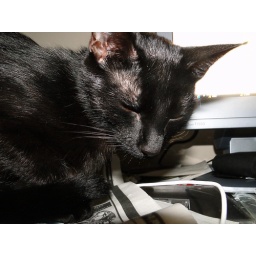
Lucca enjoys sleeping on my computer desk whilst I am typing. She gets in the way. =]